Vichar Nag

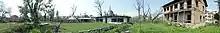
Panoramic Shot of the Vichar Nag Temple

Till early 1990s from the time immemorial, the spring water contained many fish. The other feature of the spring is that the water turns ice cold in summer and lukewarm in winter.